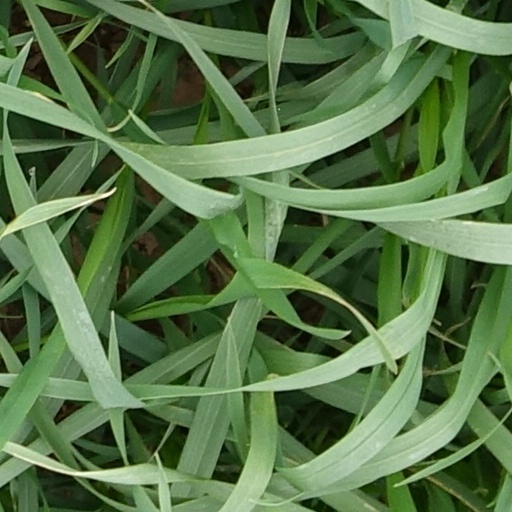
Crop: wheat